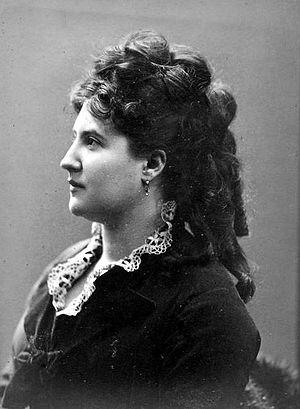
Louise Charlotte Ernestine Gautier, dite Judith Gautier, par son mariage Madame Catulle Mendès, est une femme de lettres française, née à Paris le 25 août 1845 et morte à Saint-Énogat le 26 décembre 1917.